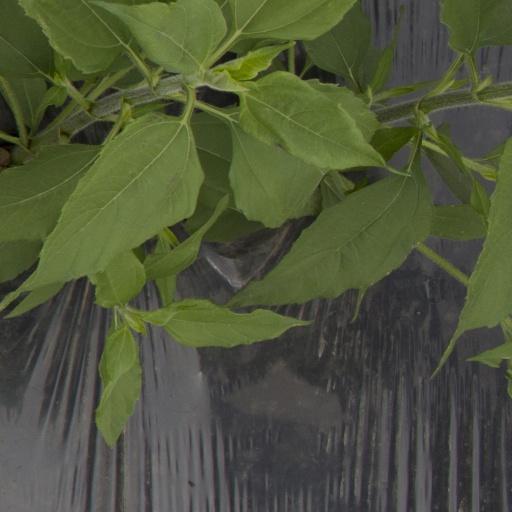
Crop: Jerusalem artichoke